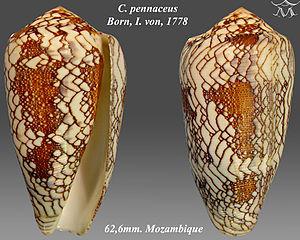
Le genre Conus rassemble à présent 626 espèces de « coquillages ». De très nombreuses espèces fossiles sont également connues. La plupart de ces espèces sont venimeuses et les plus grosses sont dangereuses pour l'homme.